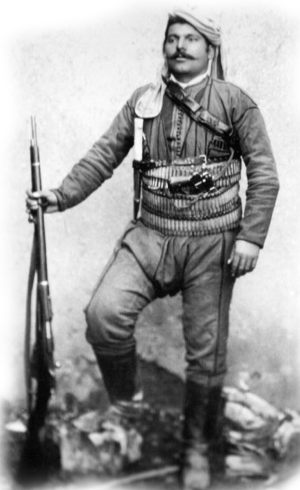
La bataille de Bakou s'est déroulée entre juin et septembre 1918. Elle a opposé pour le contrôle de la Transcaucasie et des champs pétrolifères de Bakou une coalition de l'Empire ottoman et de l'Azerbaïdjan, dirigée par Nouri Pacha, aux forces soviétiques, puis anglo-arméniennes dirigées par Lionel Dunsterville. Celles-ci ont été vaincues et l'armée de Nouri Pacha est entrée à Bakou le 15 septembre 1918.
La campagne du Caucase est le théâtre d'opération du Caucase dans le cadre du front du Moyen-Orient durant la Première Guerre mondiale. Elle opposa l'Empire ottoman à l'Empire russe puis la République démocratique d'Azerbaïdjan, la République démocratique d'Arménie, la République de Caspienne centrale et le Royaume-Uni participèrent à ce conflit. La campagne du Caucase s'étendit du Caucase à l'Anatolie orientale jusqu'à Trabzon, Bitlis, Muş et Van. La flotte russe se déploya dans la région de la mer Noire contrôlée par l'Empire ottoman.